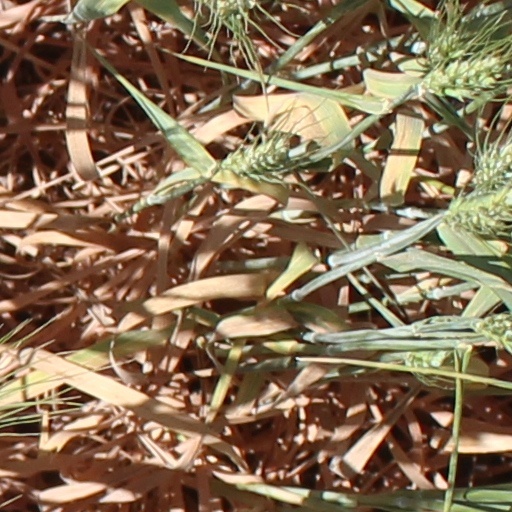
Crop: wheat